St. Mary's Forane Church, Bharananganam

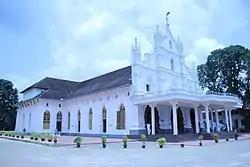
St. Mary's Forane Church, Bharananganam

St. Mary's Forane Church, Bharananganam (established in 1004 A.D.) is a Syro-Malabar Catholic church located in Kottayam district of Kerala, India. Located in a small town named Anakkallu in Bharananganam, the church is also known as Bharananganam Church or Anakkallu church. It is one of the oldest church and Christian pilgrim centre in Kottayam district.